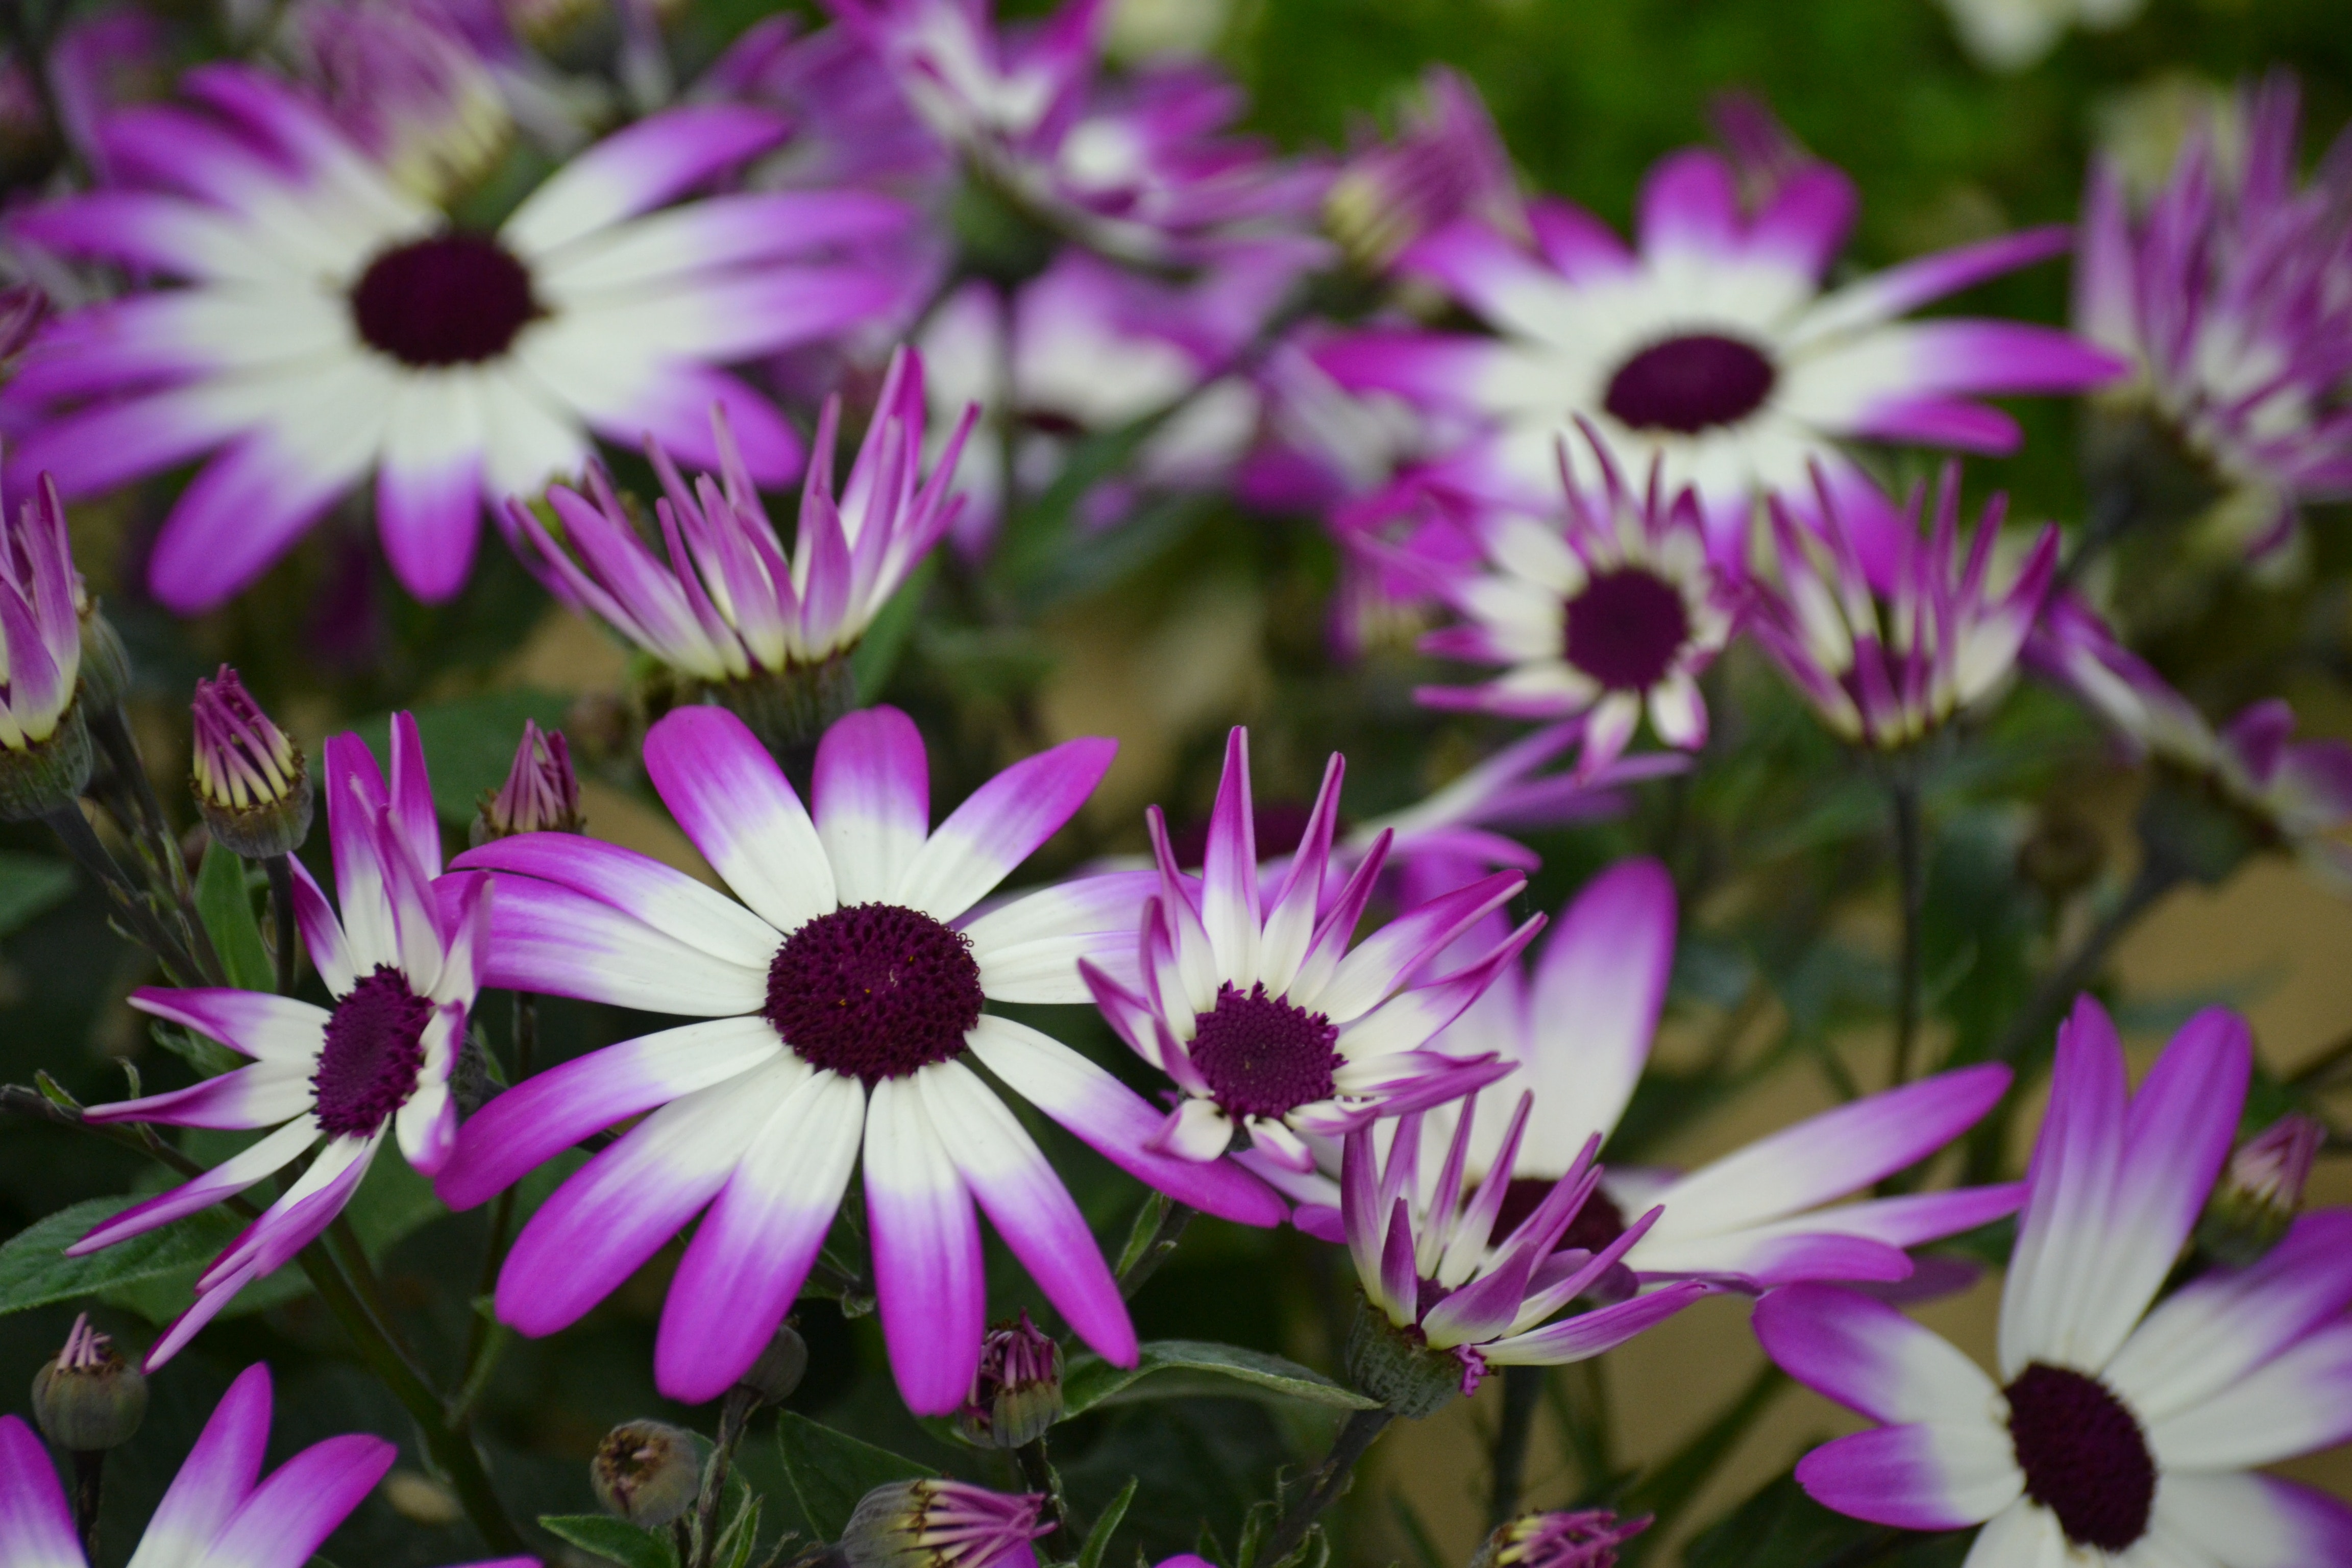
flower, flowering plant, pericallis, petal, african daisy, purple, plant, pink, violet, lilac, botany, spring, wildflower, daisy, close up, annual plant, ice plant family, marguerite daisy, barberton daisy, aster, dorotheanthus bellidiformis, magenta, daisy family, herbaceous plant, groundcover, pink family, perennial plant